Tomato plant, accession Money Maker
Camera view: vertical (180 deg); turntable rotation: 300 degrees
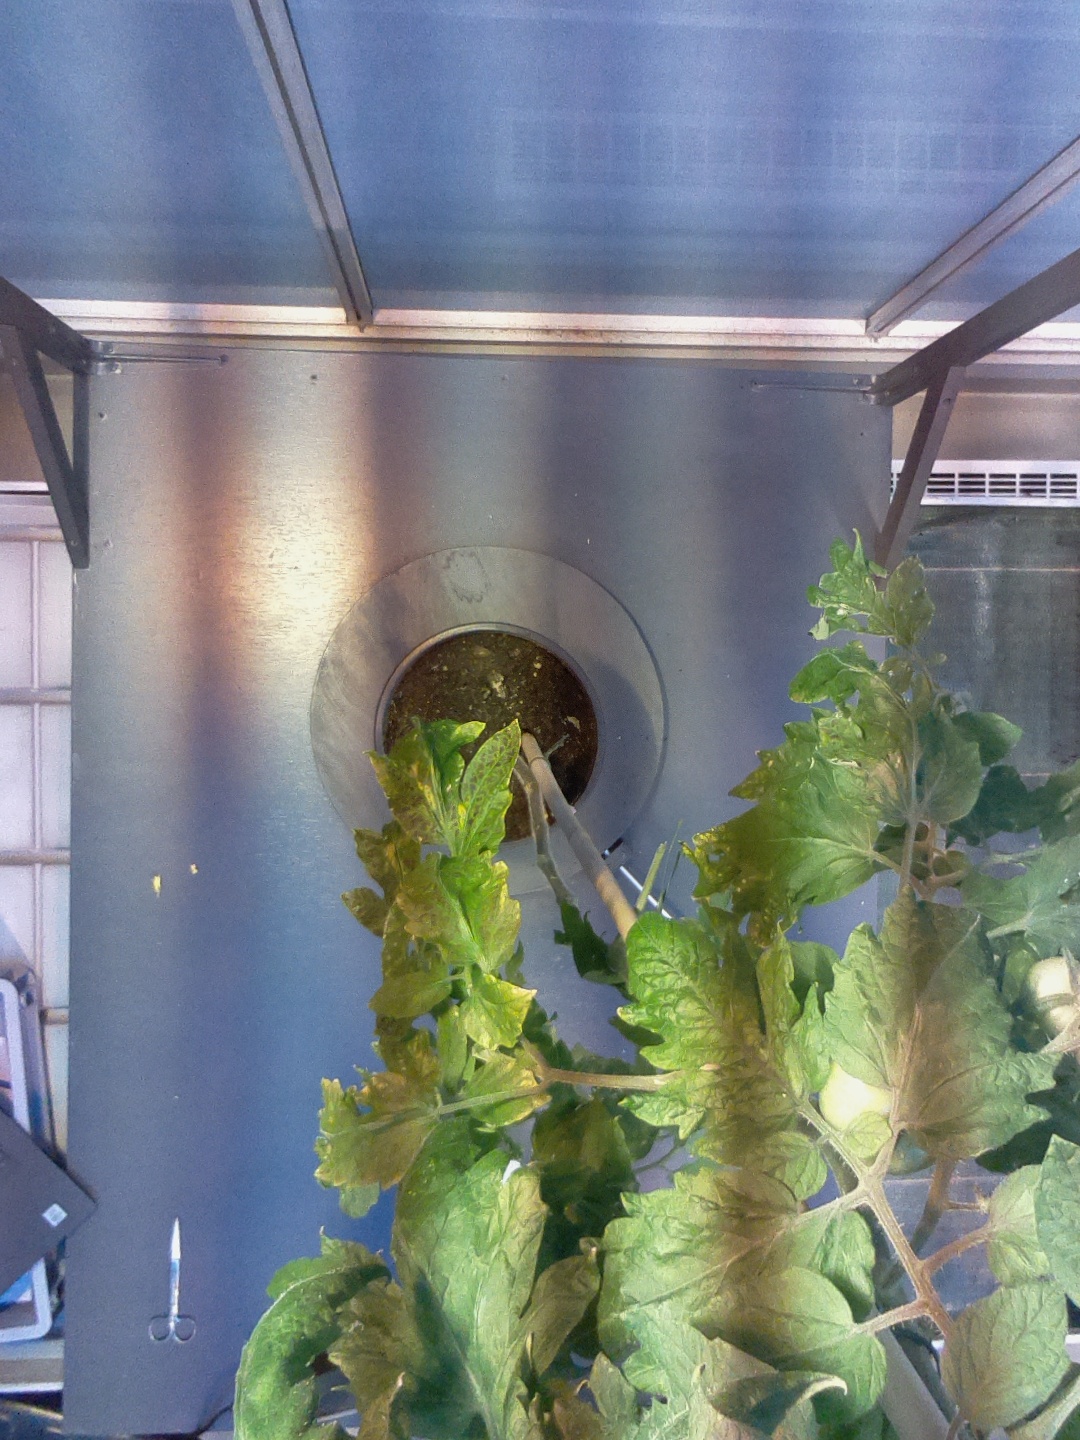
BBCH growth stage 73: 30%-40% of final fruit size